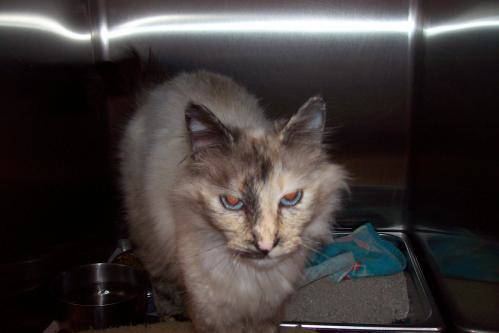
Label: cat